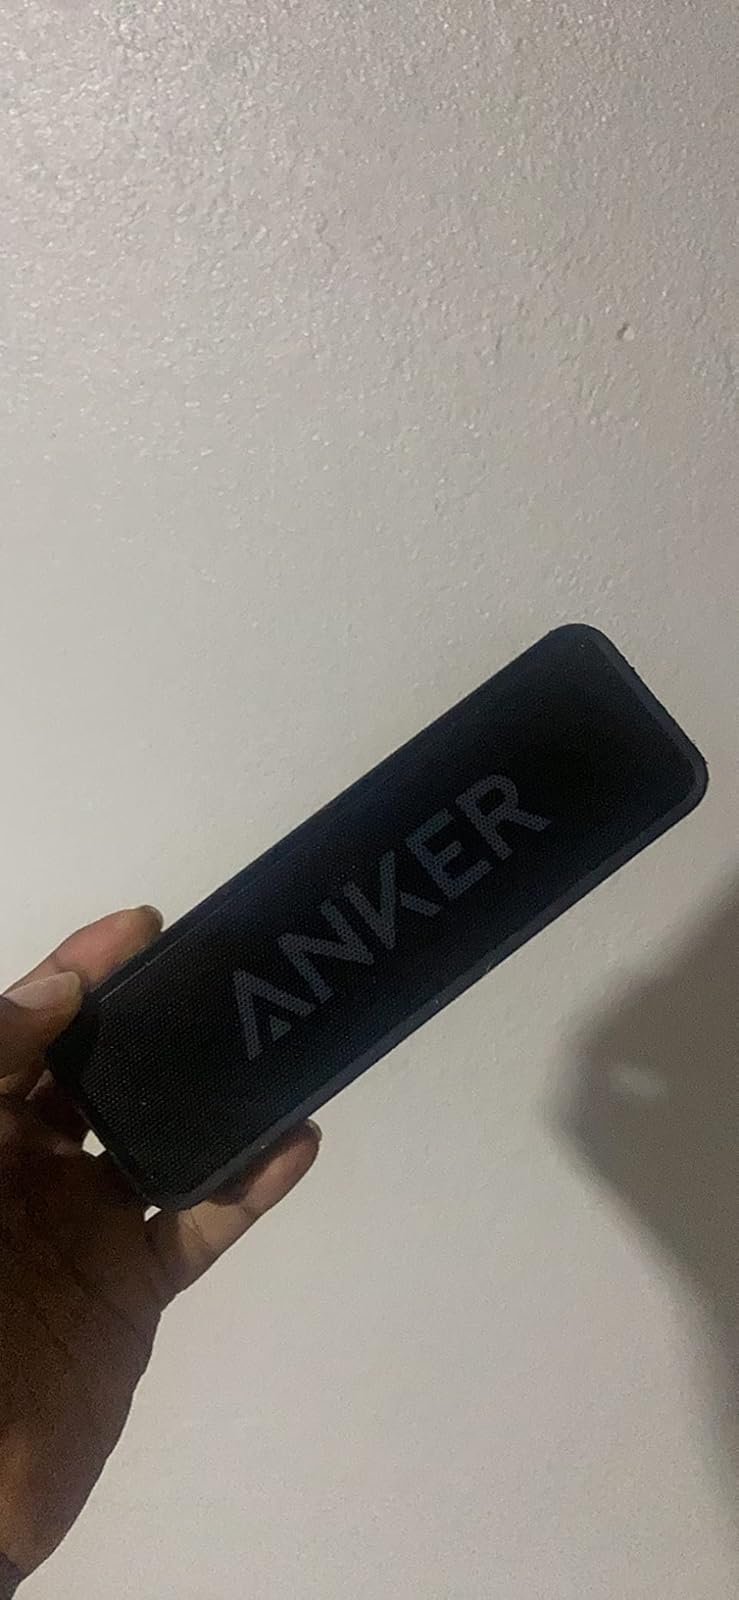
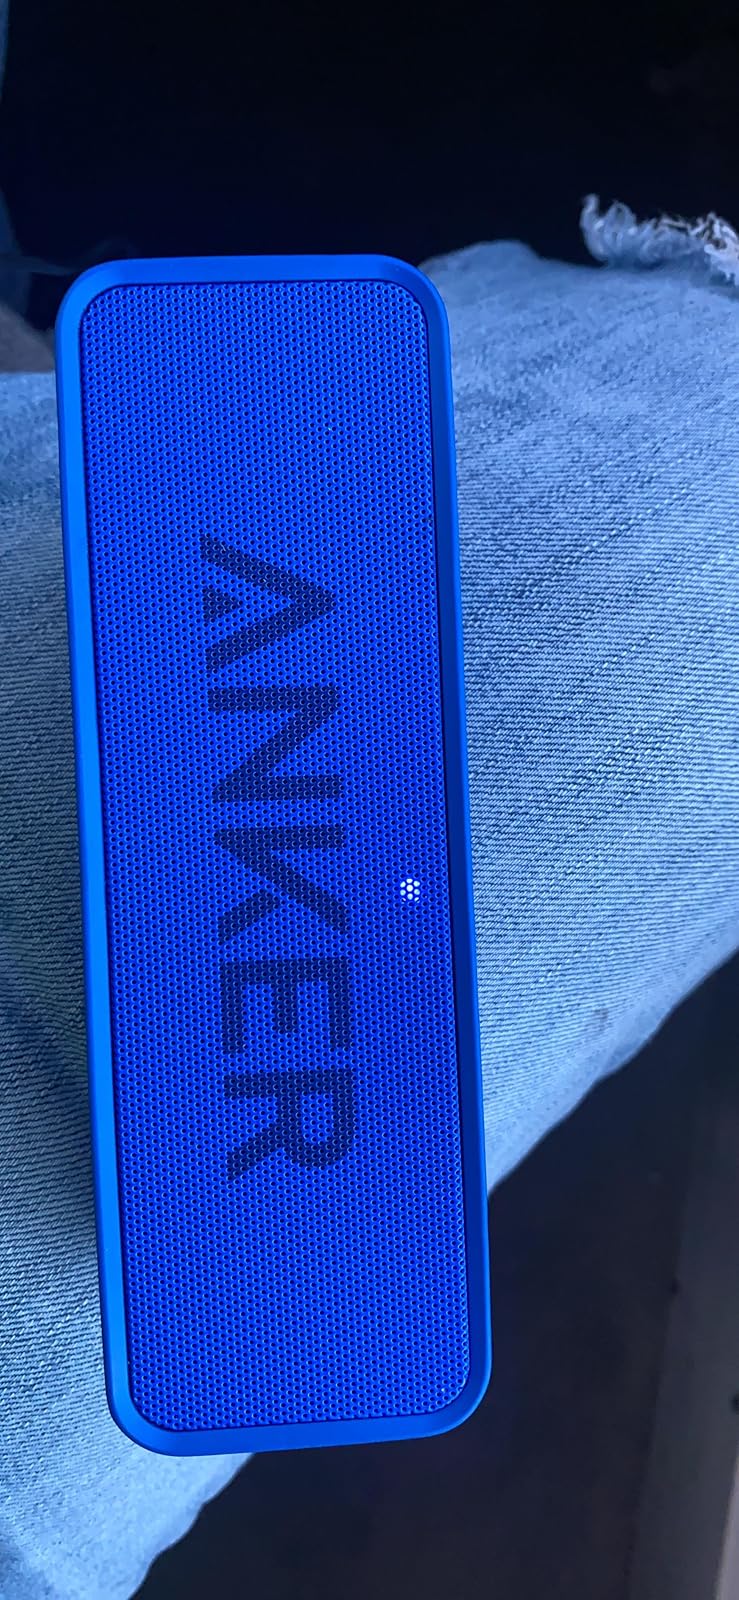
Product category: speaker
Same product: no